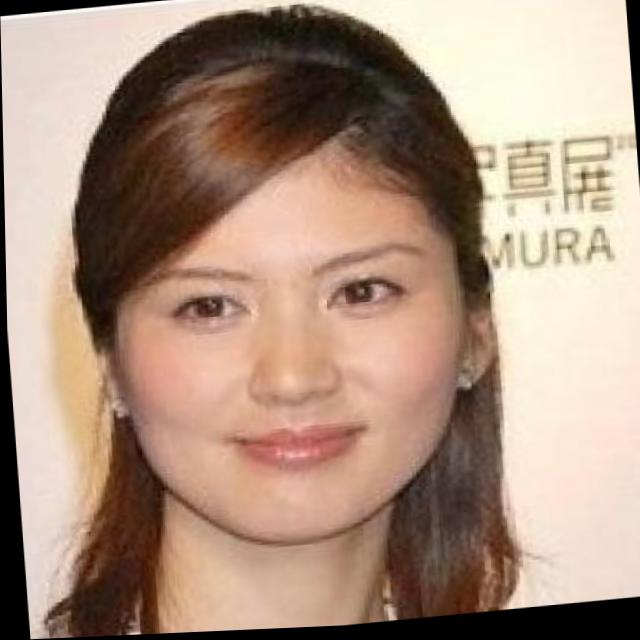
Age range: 21-44